Florence Tunks

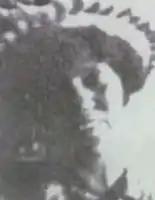
Florence Olivia Tunks in 1914

Florence Olivia Tunks (19 July 1891 – 22 February 1985) was a British suffragette, bookkeeper and nurse. She member of the Women's Social and Political Union (WSPU) who with Hilda Burkitt engaged in a campaign of arson in Suffolk in 1914 for which they both received prison sentences.